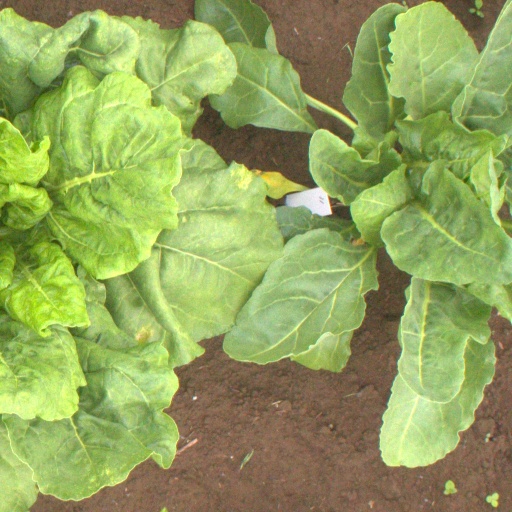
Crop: sugar beet